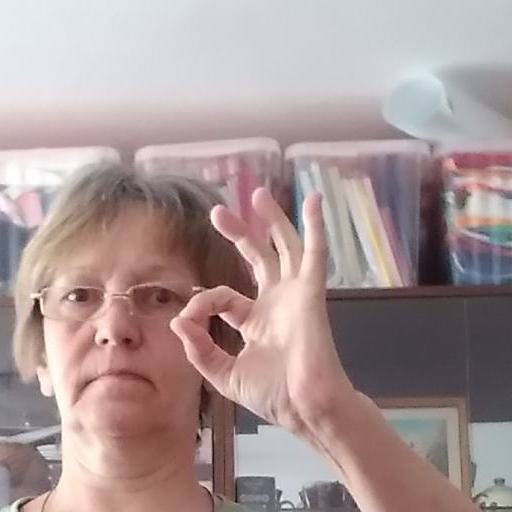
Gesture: ok